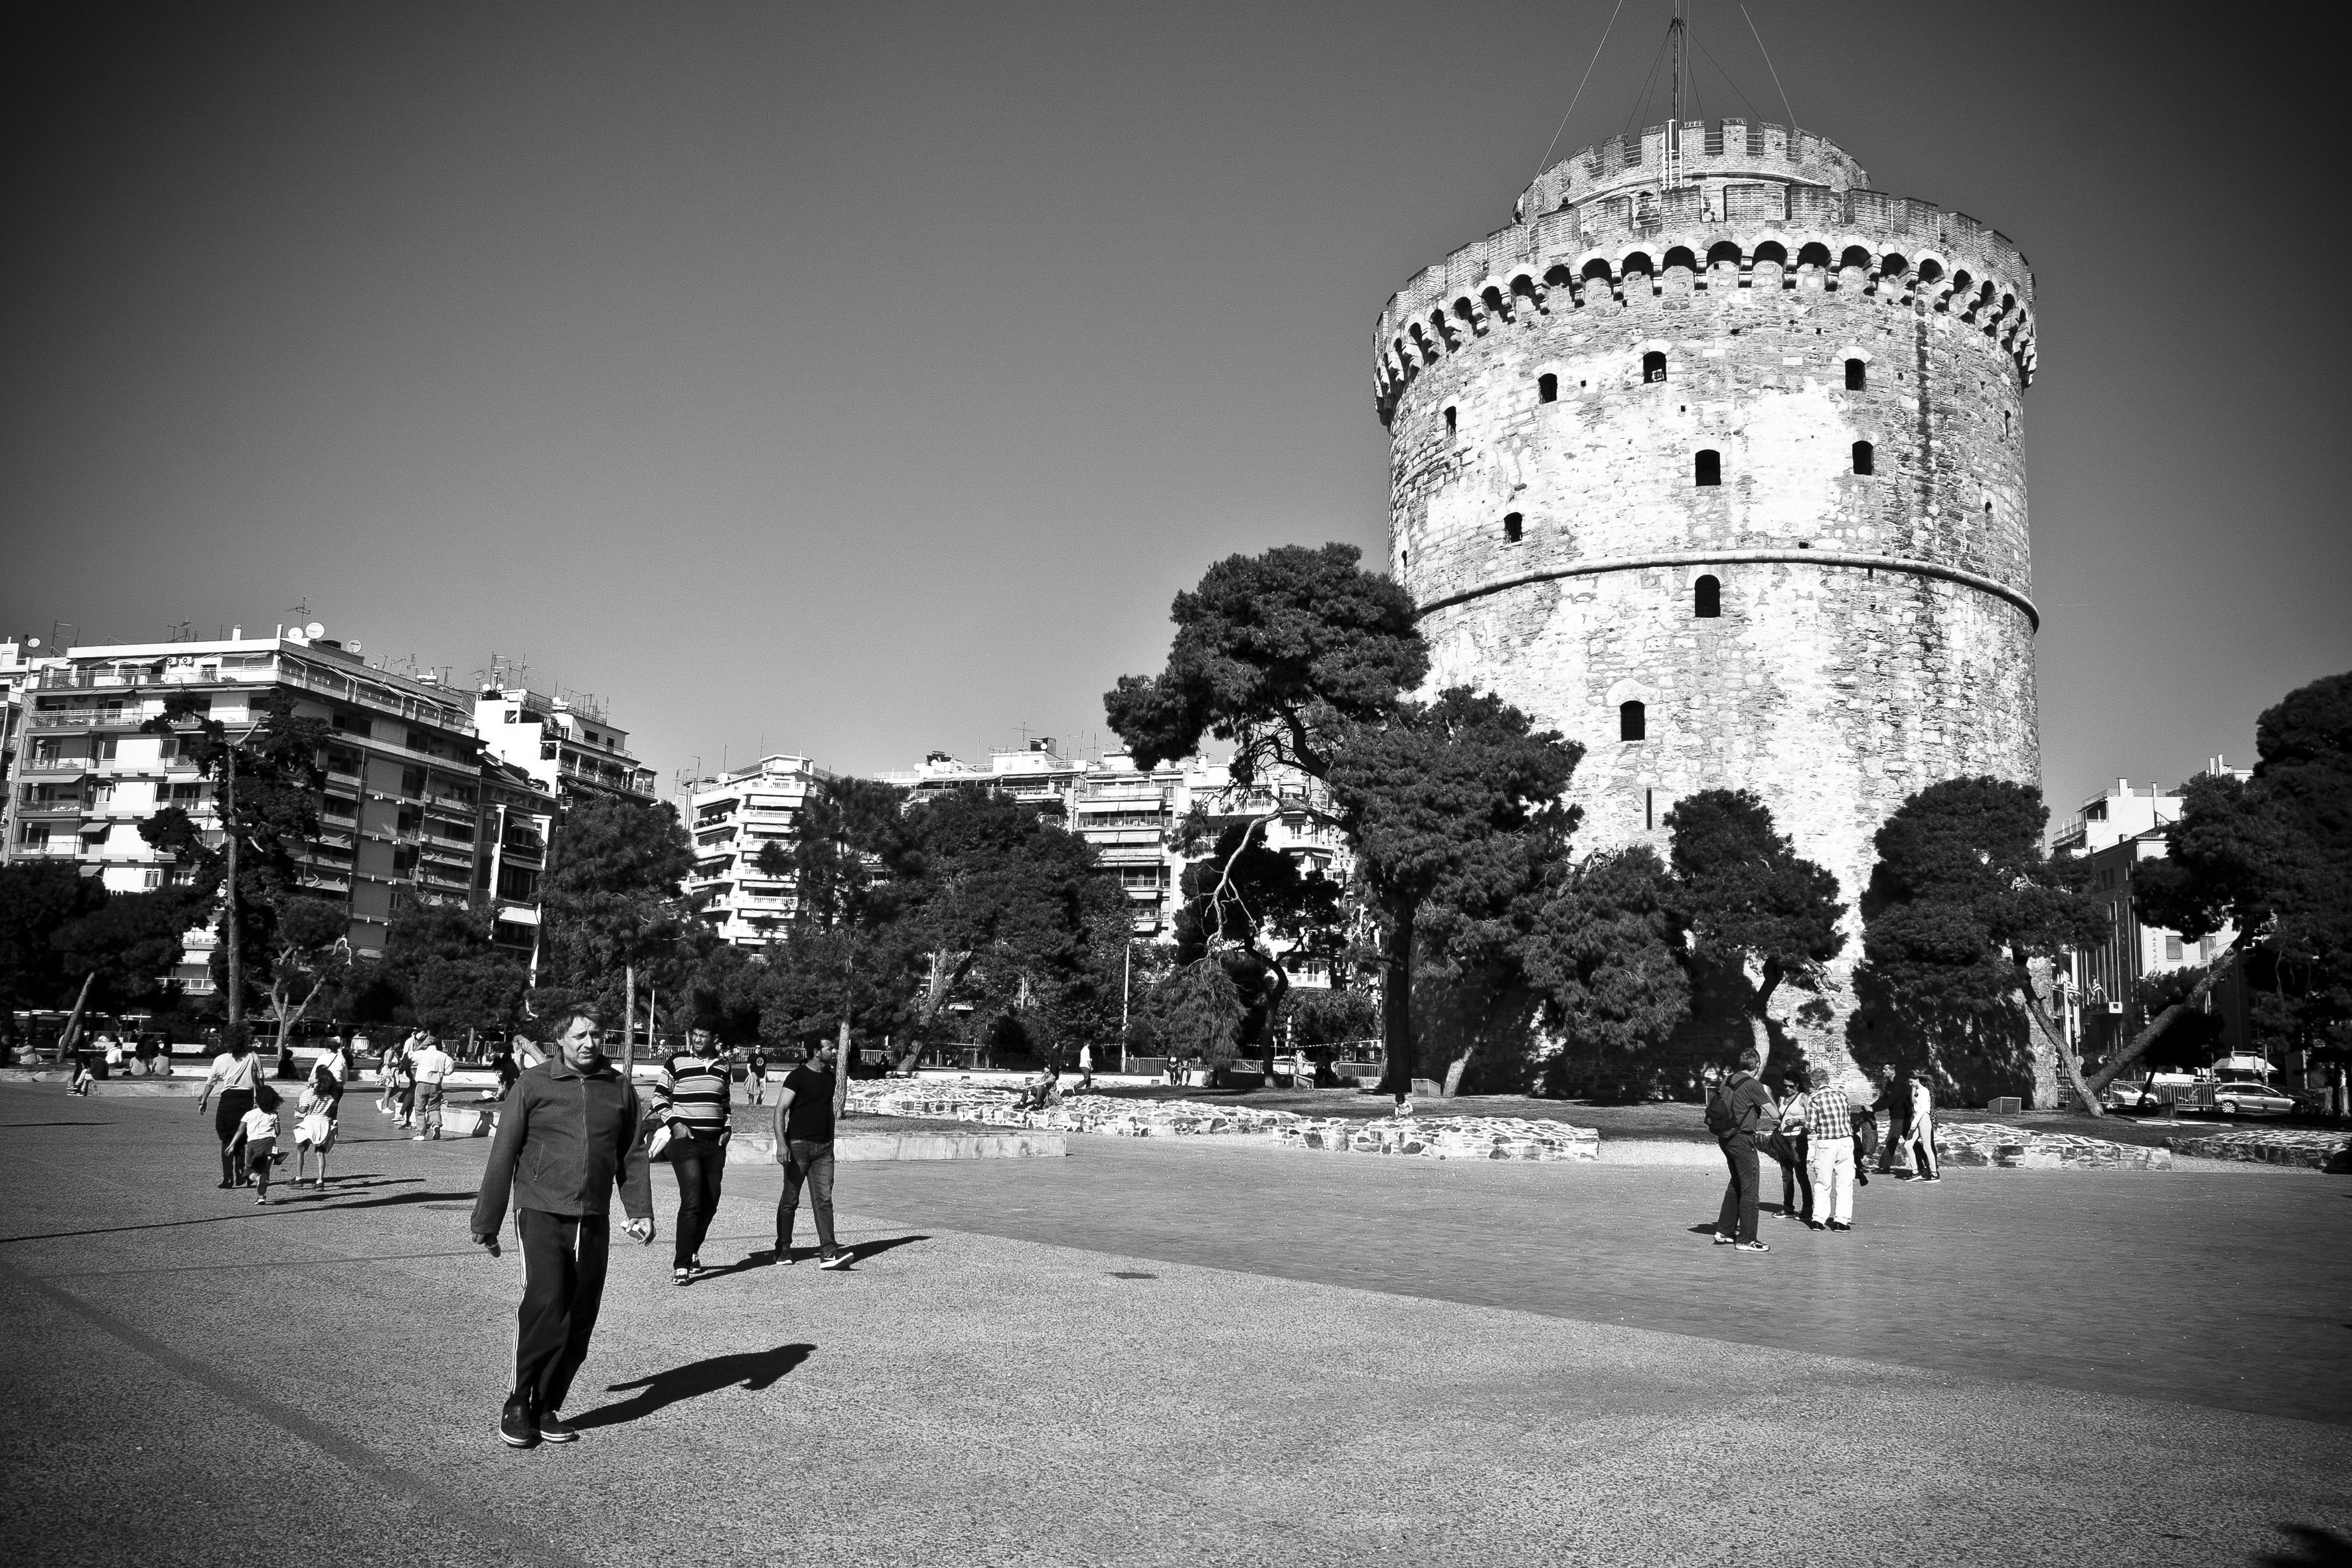
black and white, road, white, street, night, photography, city, urban, crowd, cityscape, travel, fujifilm, landmark, black, monochrome, bw, blackandwhite, blackwhite, infrastructure, noiretblanc, greece, town square, fuji, fujix, macedonia, thessaloniki, fujixe1, urban area, monochrome photography